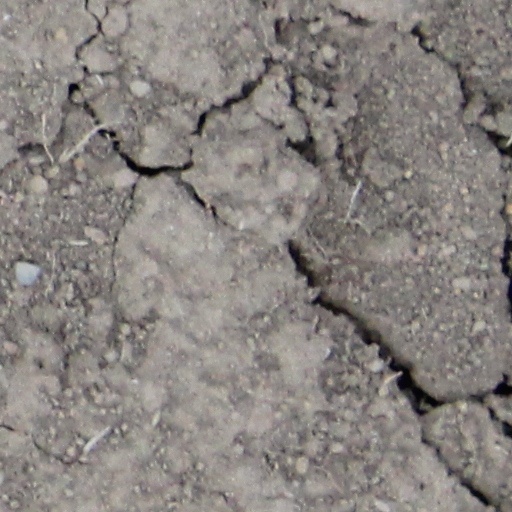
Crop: wheat